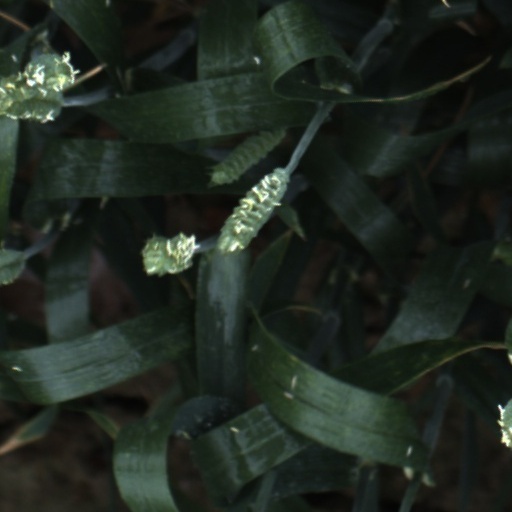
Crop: wheat